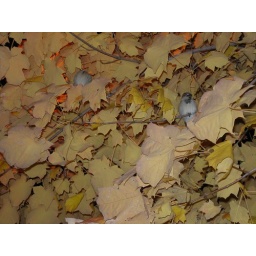
after staring at the gorgeous colors of the leaves, claes discovered that there were about 100 birds sleeping in the tree.